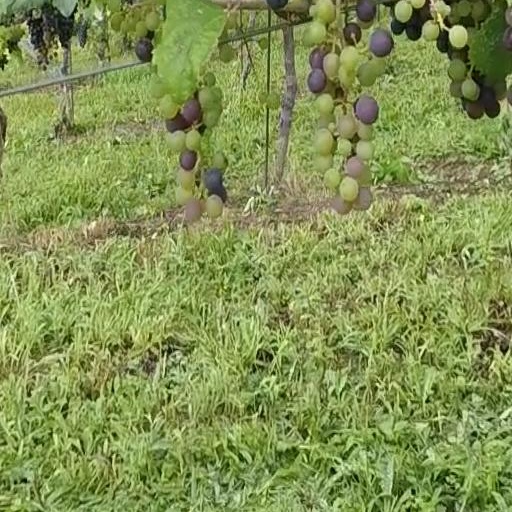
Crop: grape